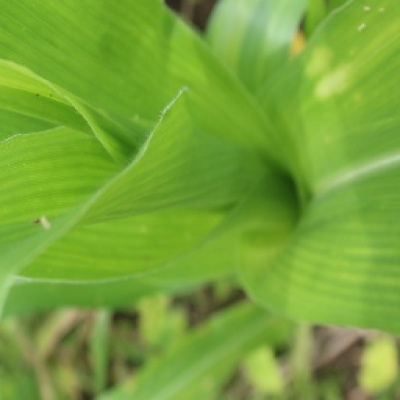
Label: Corn_(Maize)___Leaf_Spot